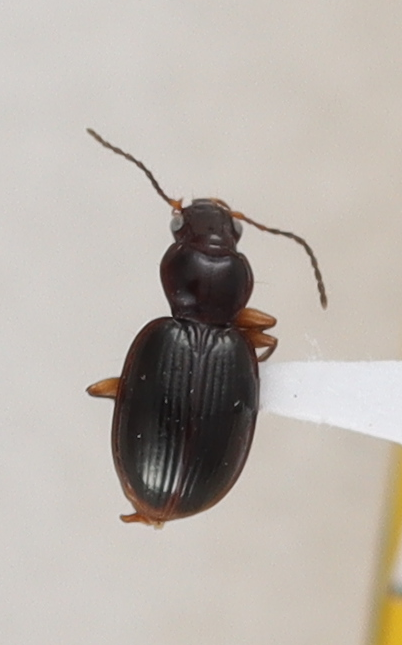
Scientific name: Mecyclothorax konanus
Plot: 14
Trap: S
Collected: 20240424